Tsianina Redfeather Blackstone

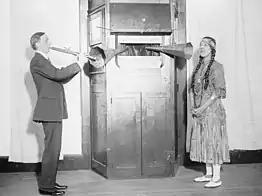
Tsianina Redfeather Blackstone sings and Charles Wakefield Cadman plays flute for a recording between 1920 and 1925

She collaborated with Cadman and his librettist Nelle Richmond Eberhart in creating the opera "Shanewis" (or "The Robin Woman"). Its contemporary plot was loosely based on Redfeather's semi-autobiographical stories of Native American life, and was set in California and Oklahoma. The work debuted at the Metropolitan Opera in 1918 and was performed also the next season. Highly popular, it toured the United States. Tsianina sang the lead at some performances on tour, making her opera debut in the role in Denver in 1924. She reprised it in 1926 at the Hollywood Bowl in Los Angeles.